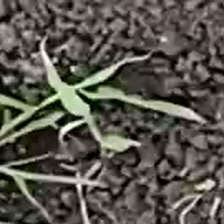
Weed species: Digitaria_SP_(Digitaria Sanguinalis )